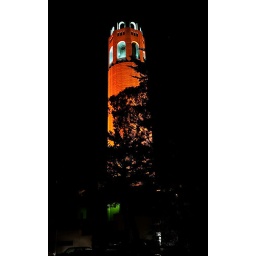
coit tower in orange